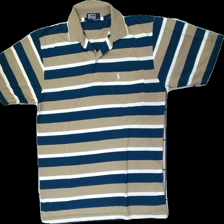
View: front
Type: T-shirt
Category: Men
Brand: Not in the list
Brand text on label: Polo
Colors: Blue, Beige, White
Material: 100% Polyester
Pattern: Striped
Cut: Regular
Size: L
Season: All
Price range: <50
Recommended usage: Recycle
Description: striped t-shirt with collar